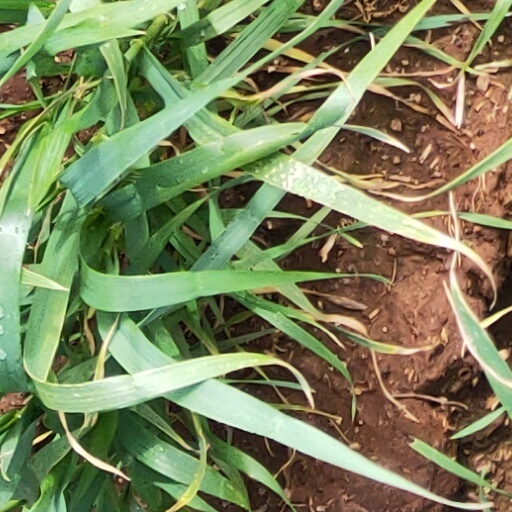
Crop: wheat